Jan de Momper

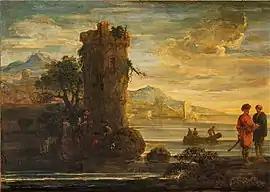
"Coastal landscape with tower"

Three of his landscapes are preserved in the Prado, to which they were transferred from the royal collection. The works were inventoried as de Momper but without indicating his first name, which had led to an attribution of the works to the more famous Joos de Momper. Another landscape attributed to the artist is the "Grape Harvest" in the Academy of Fine Arts Vienna. This work was originally attributed to an anonymous follower of Goya before it was reattributed to Jan de Momper.